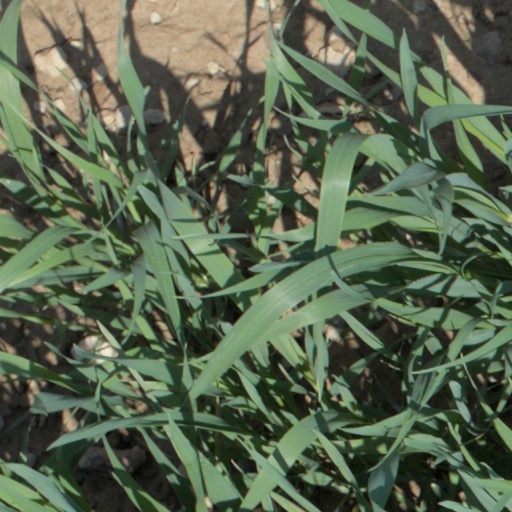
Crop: wheat